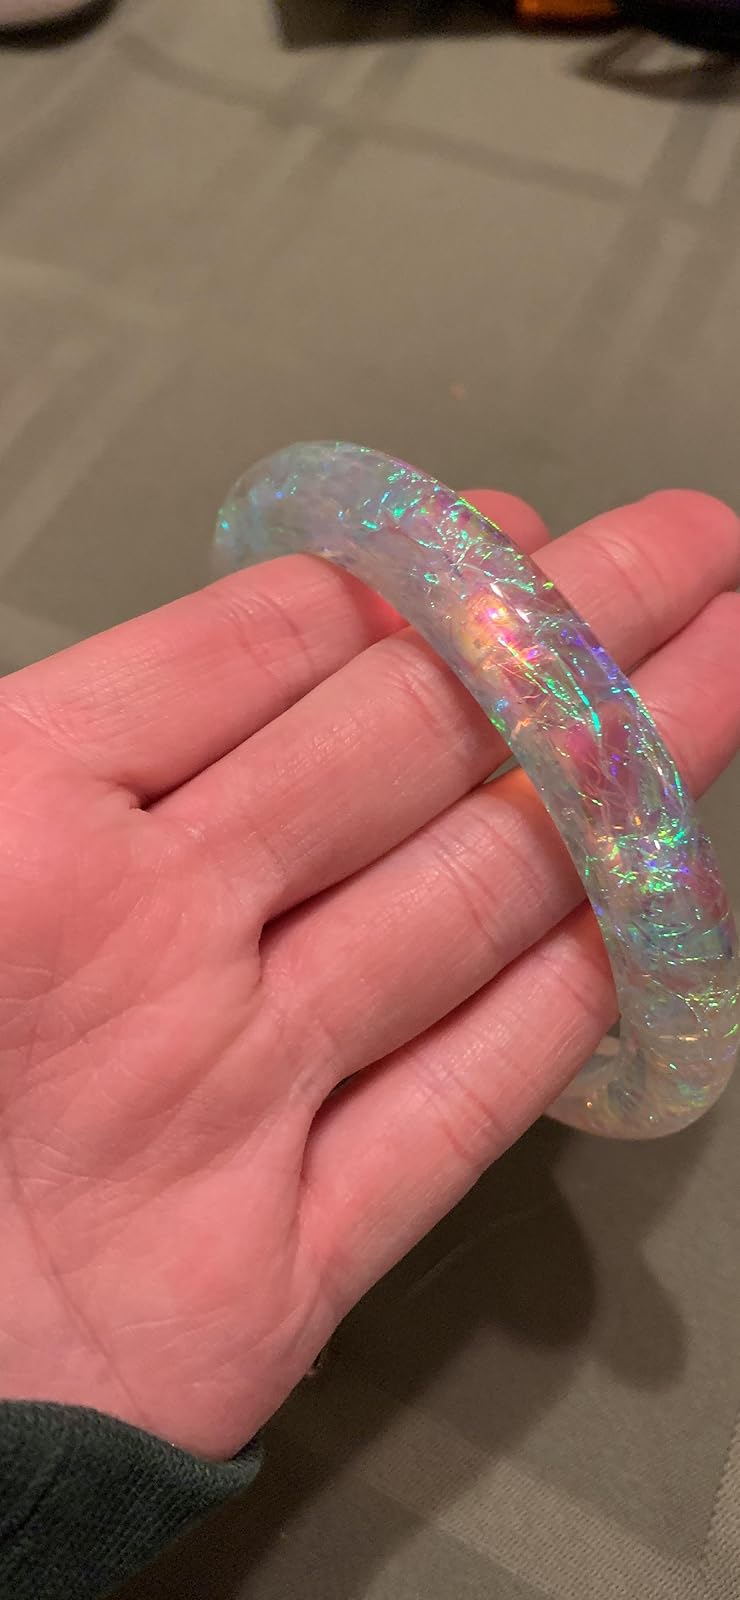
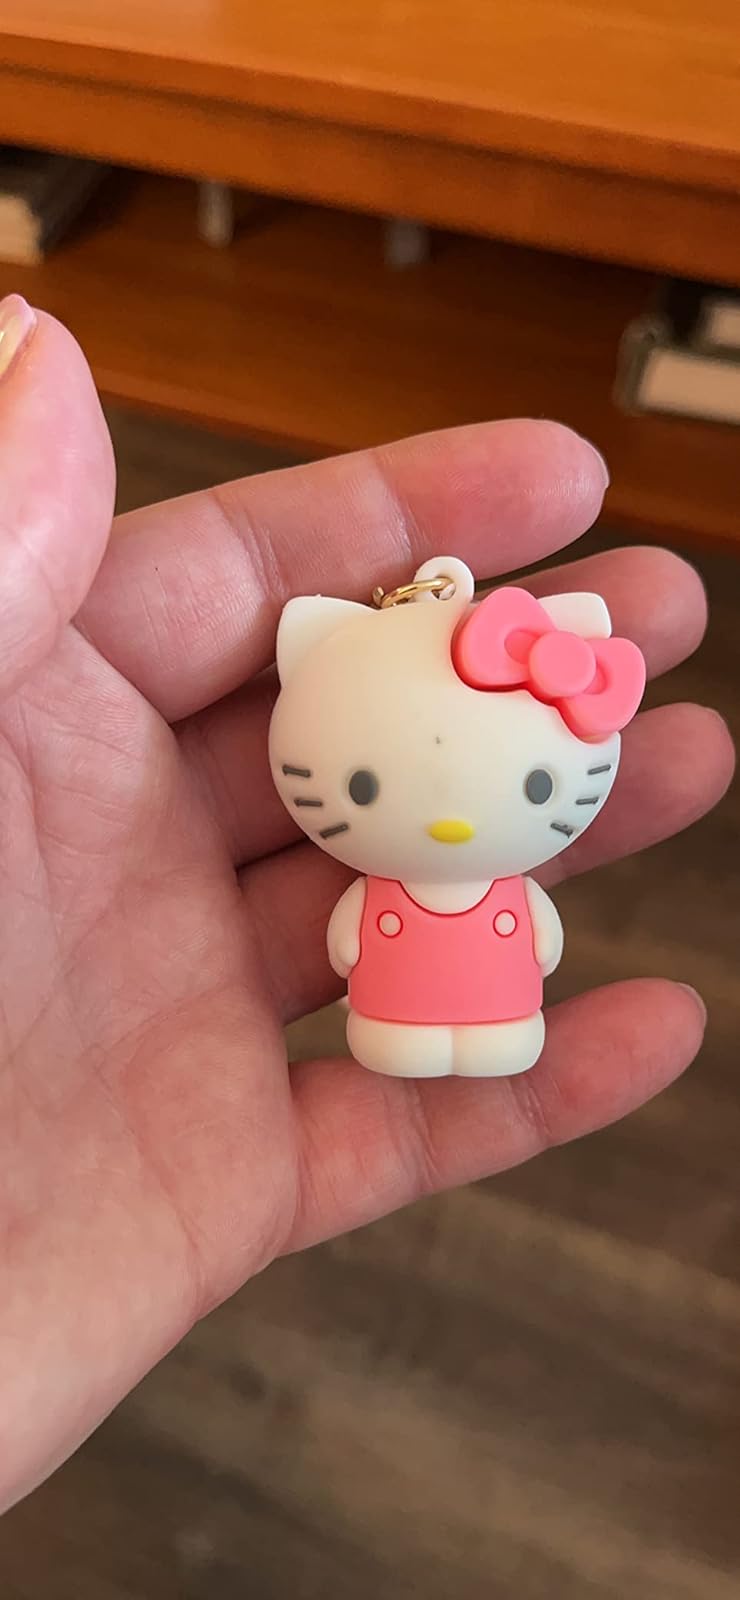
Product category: accessories_keychain
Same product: no